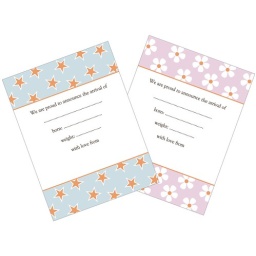
Pack of 8 flat cards, in either a boy or girl design.